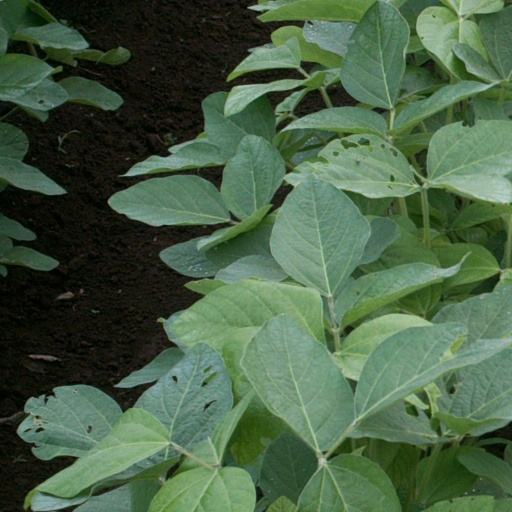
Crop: soybean